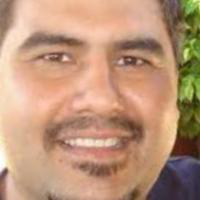
Age group: age 41-55